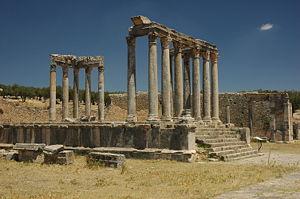
Temple de Junon, Dougga en Tunisie
Dougga ou Thugga est un site archéologique situé dans la délégation de Téboursouk au Nord-Ouest de la Tunisie.
Cette liste des monuments classés du gouvernorat de Béja est une liste des monuments historiques et archéologiques protégés et classés du gouvernorat de Béja, établie par l'Institut national du patrimoine de Tunisie.